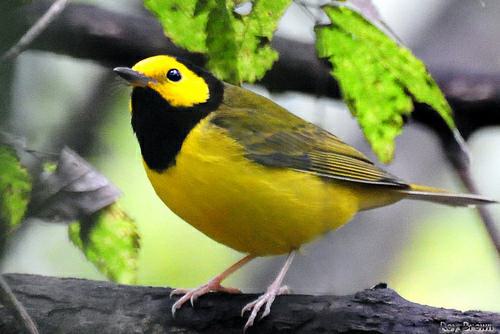
A photo of a hooded warbler